Ansco

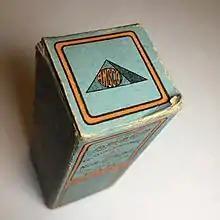
Early Ansco Logo on a 120 roll film that expired in 1916

In 1928 Ansco merged with the German photo company Agfa to form a corporation named Agfa-Ansco. Later that year that firm and other German-owned chemical firms were merged into a Swiss holding company, Internationale Gesellschaft für Chemische Unternehmungen AG or IG Chemie, that was controlled by Germany's chemical industry conglomerate, IG Farben. In 1929 the parent corporation's name was changed to American IG Chemical Corporation or American IG, later renamed General Aniline & Film, which continued to produce cameras under the Agfa-Ansco name.